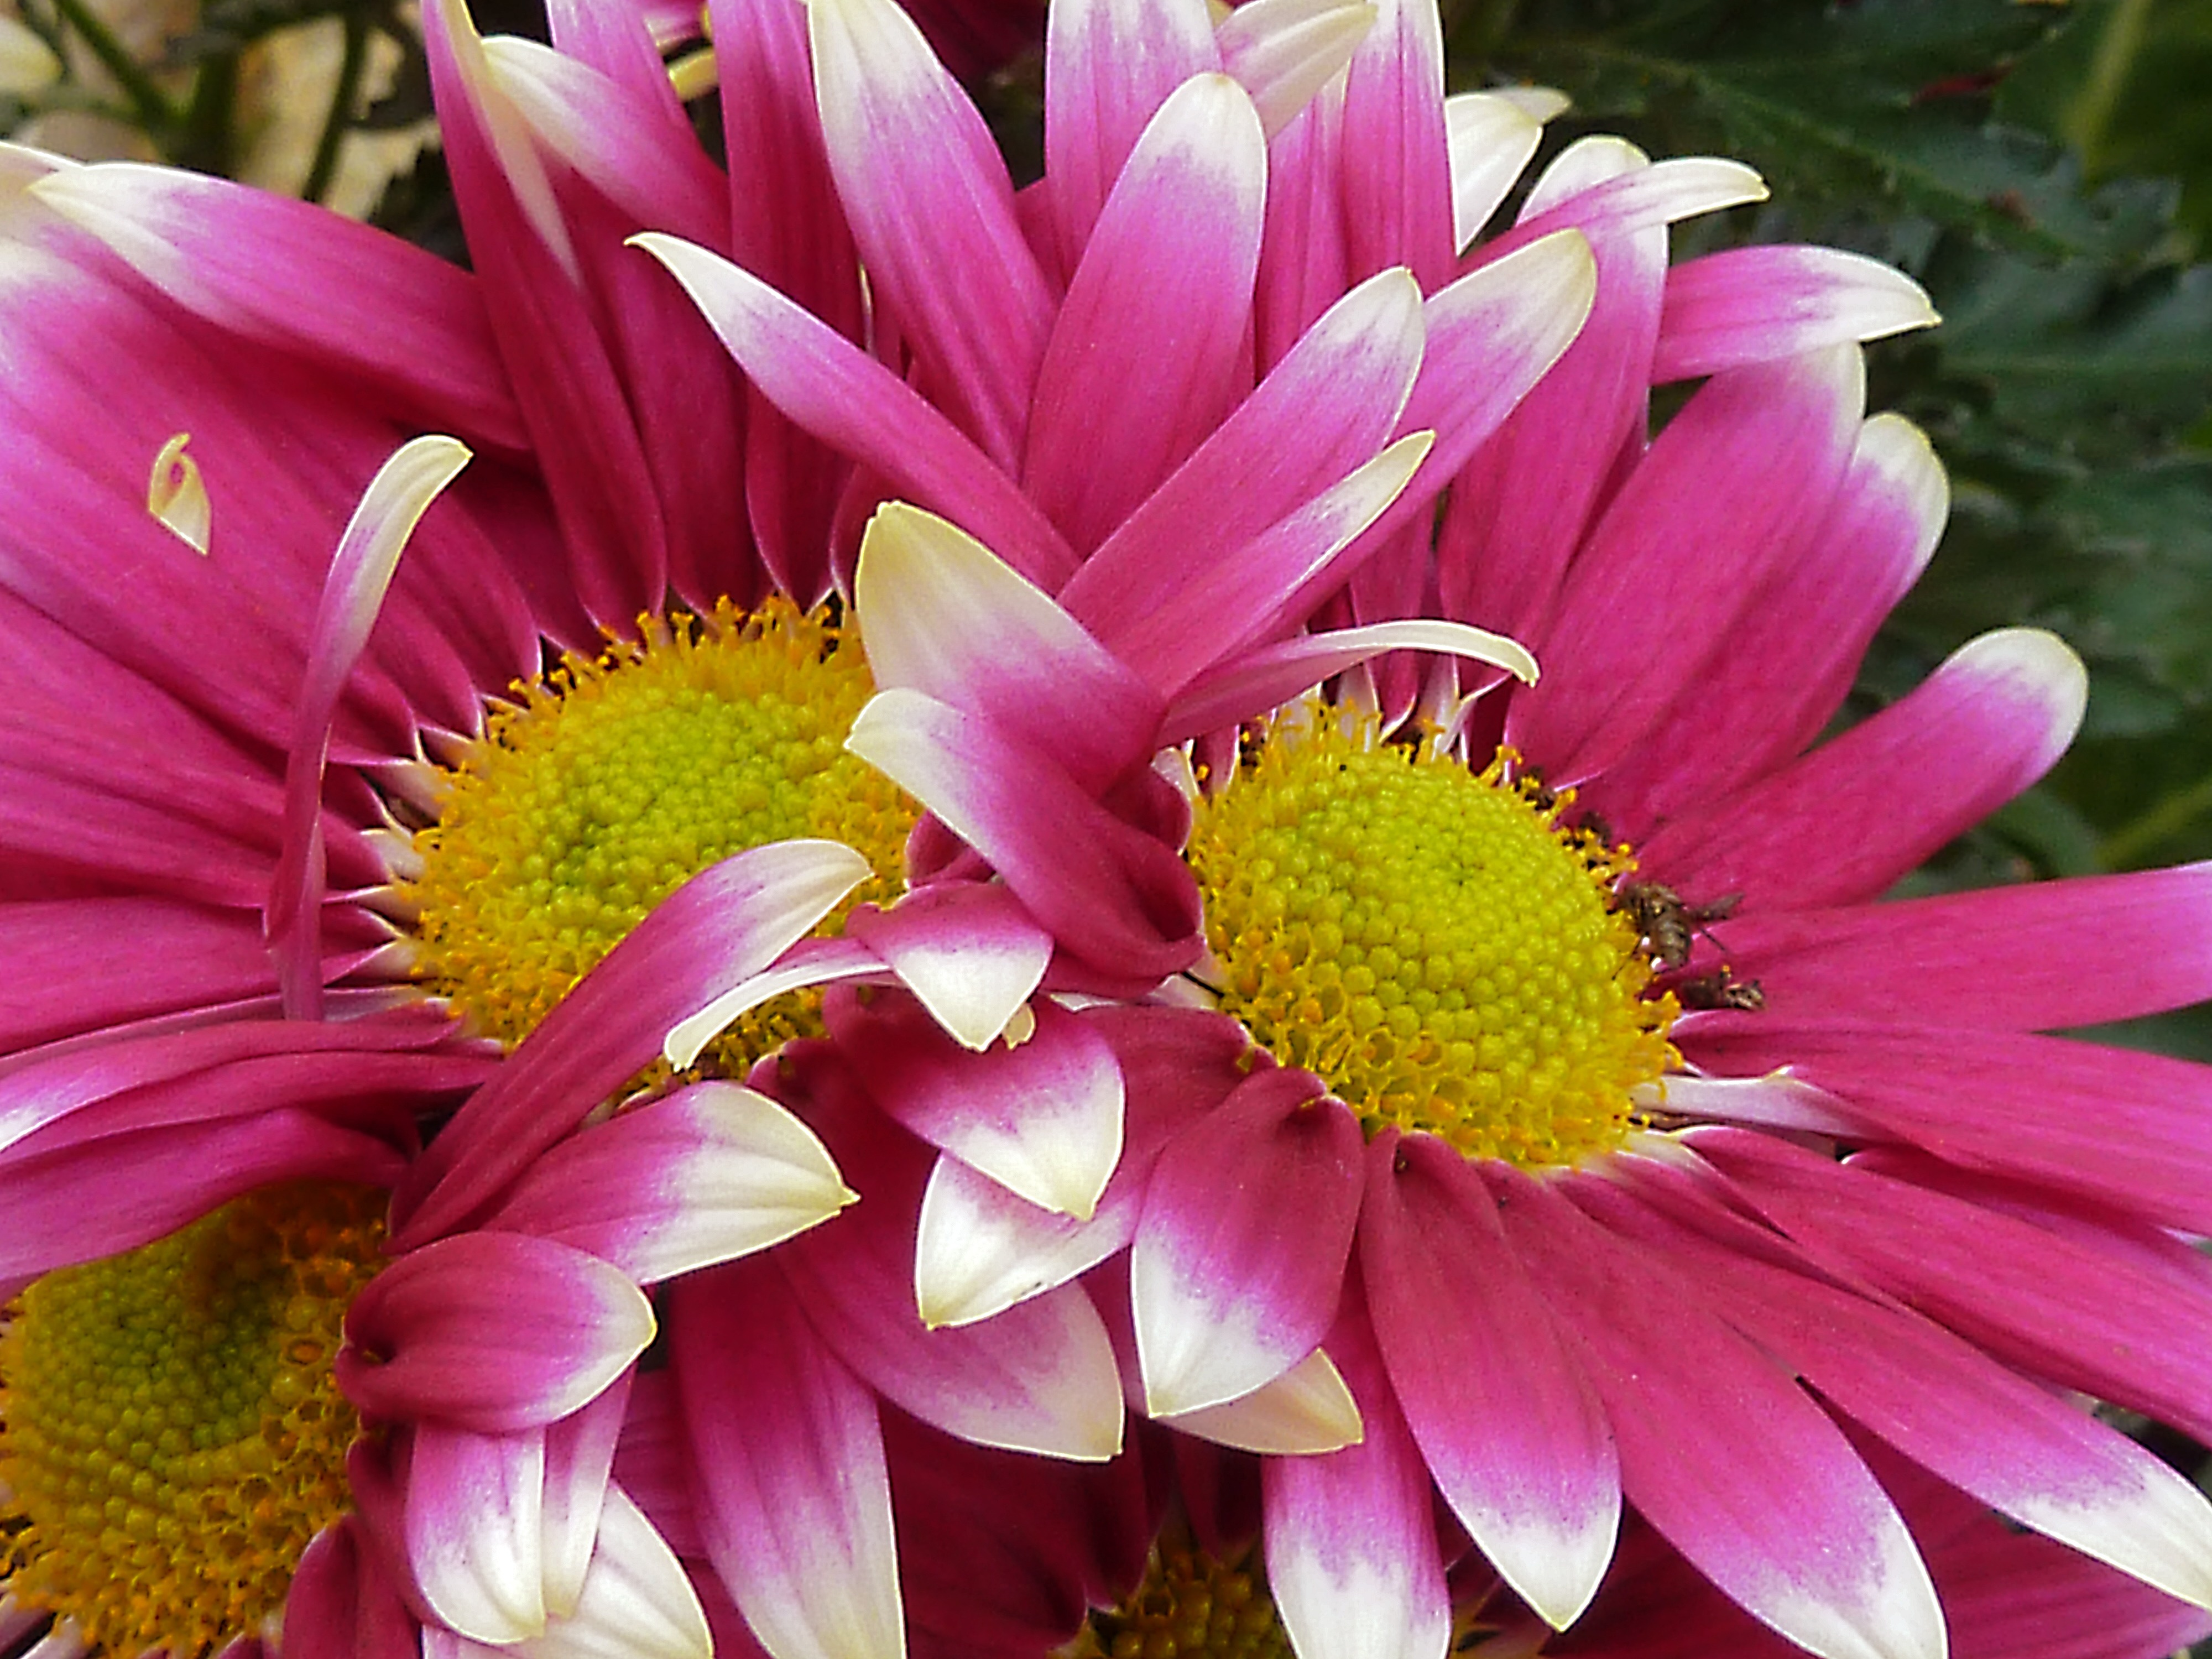
nature, plant, flower, petal, daisy, macro, pink, flora, gerbera, floristry, macro photography, flowering plant, daisy family, annual plant, land plant